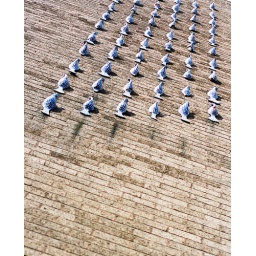
On the wall of a car park in the northern quarter of manchester.